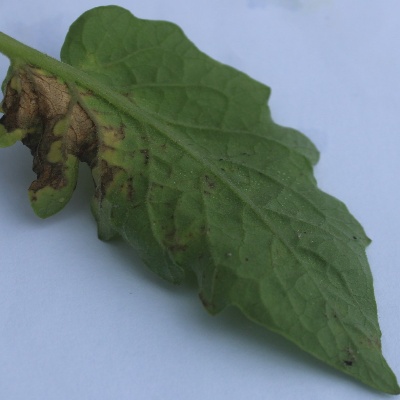
Crop: Tomato
Condition: leaf blight